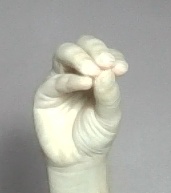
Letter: ha